Anglophone Crisis

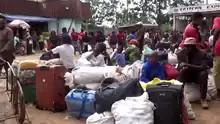
Internally displaced people from the Anglophone regions, in Douala, Cameroon, March 2020.

Separatist forces started the new year by declaring a five-day lockdown for February, intended to prevent the upcoming parliamentary election from taking place in the Anglophone regions. Clashes took place in Buea and Muyuka, where separatists burned down the office of the Divisional Officer. On 6 January, after failing to listen to demands from fellow separatists not to terrorize civilians, separatist commander "General Divine" was assassinated by his own men. Following instances of popular uprisings against the separatists in Balikumbat and Babungo, the ADF ordered its fighters to take action against anyone caught terrorizing civilians. January also saw what was possibly the most serious instance of separatist infighting to date; the Southern Cameroons Restoration Forces (loyal to the IG) abducted 40 fighters from the Ambazonia Defence Forces, six of whom were subsequently murdered. "General Chacha", the separatist commander responsible for the abduction, was captured and summarily executed by Cameroonian soldiers a week later.